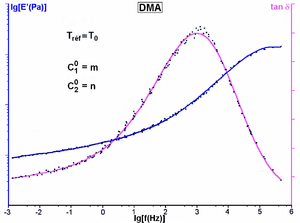
DMA - Courbes maîtresses du module de conservation E' et du facteur de perte d'un matériau polymère, générées par logiciel, pour une température de référence T0. Ces courbes sont créées en décalant horizontalement les données du module et du facteur de perte sur l'axe des fréquences (échelle log
Le principe d’équivalence temps-température permet de préciser la dépendance à la température des fonctions viscoélastiques linéaires telles E, E', E'' et |η*|.